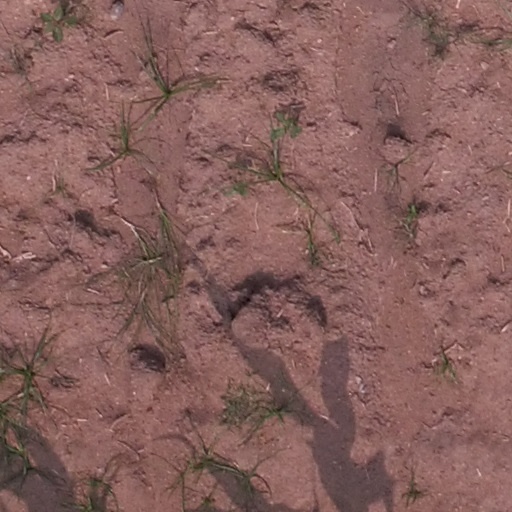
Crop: maize; corn